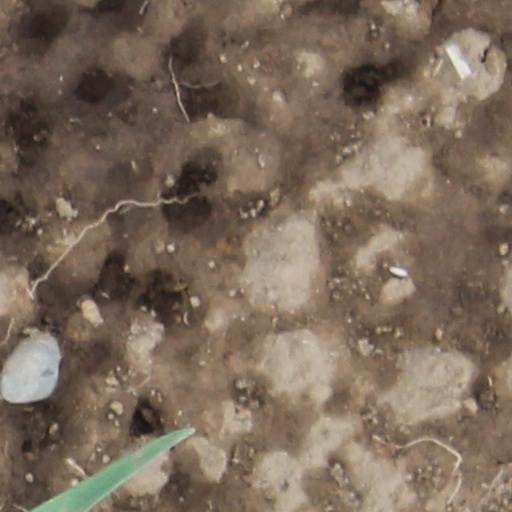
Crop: wheat